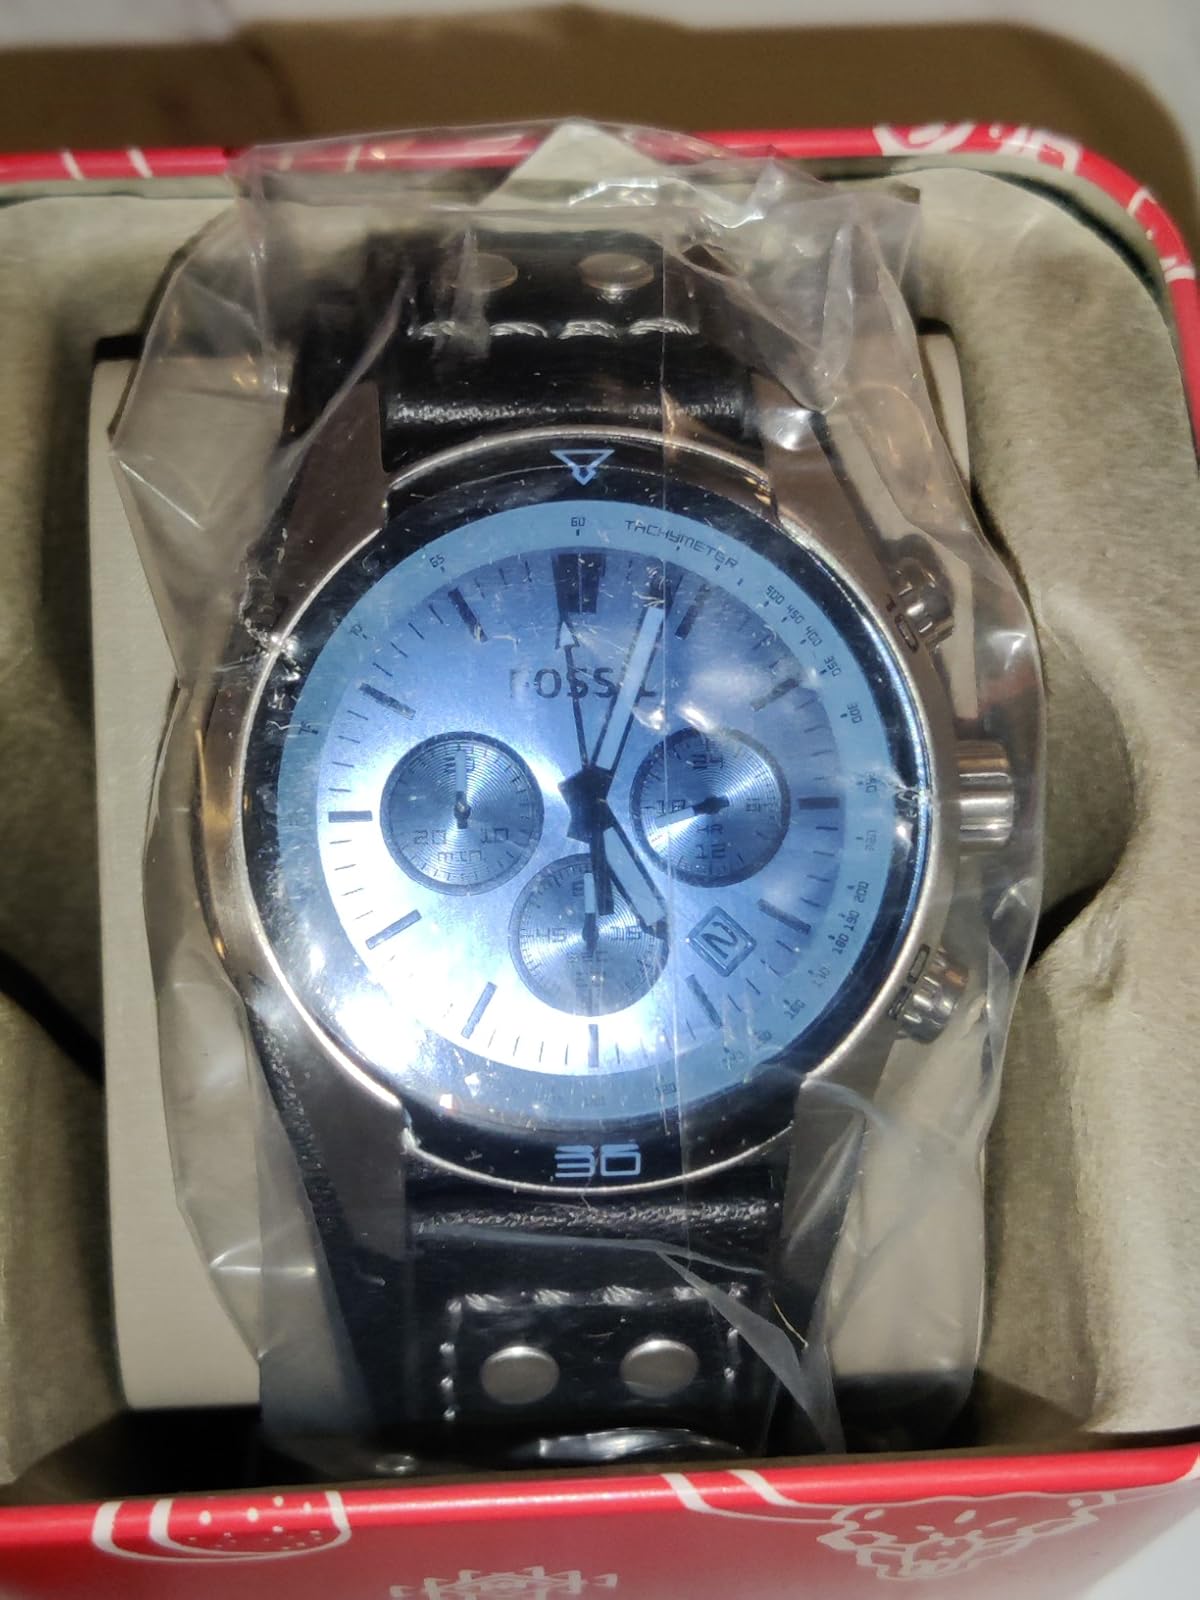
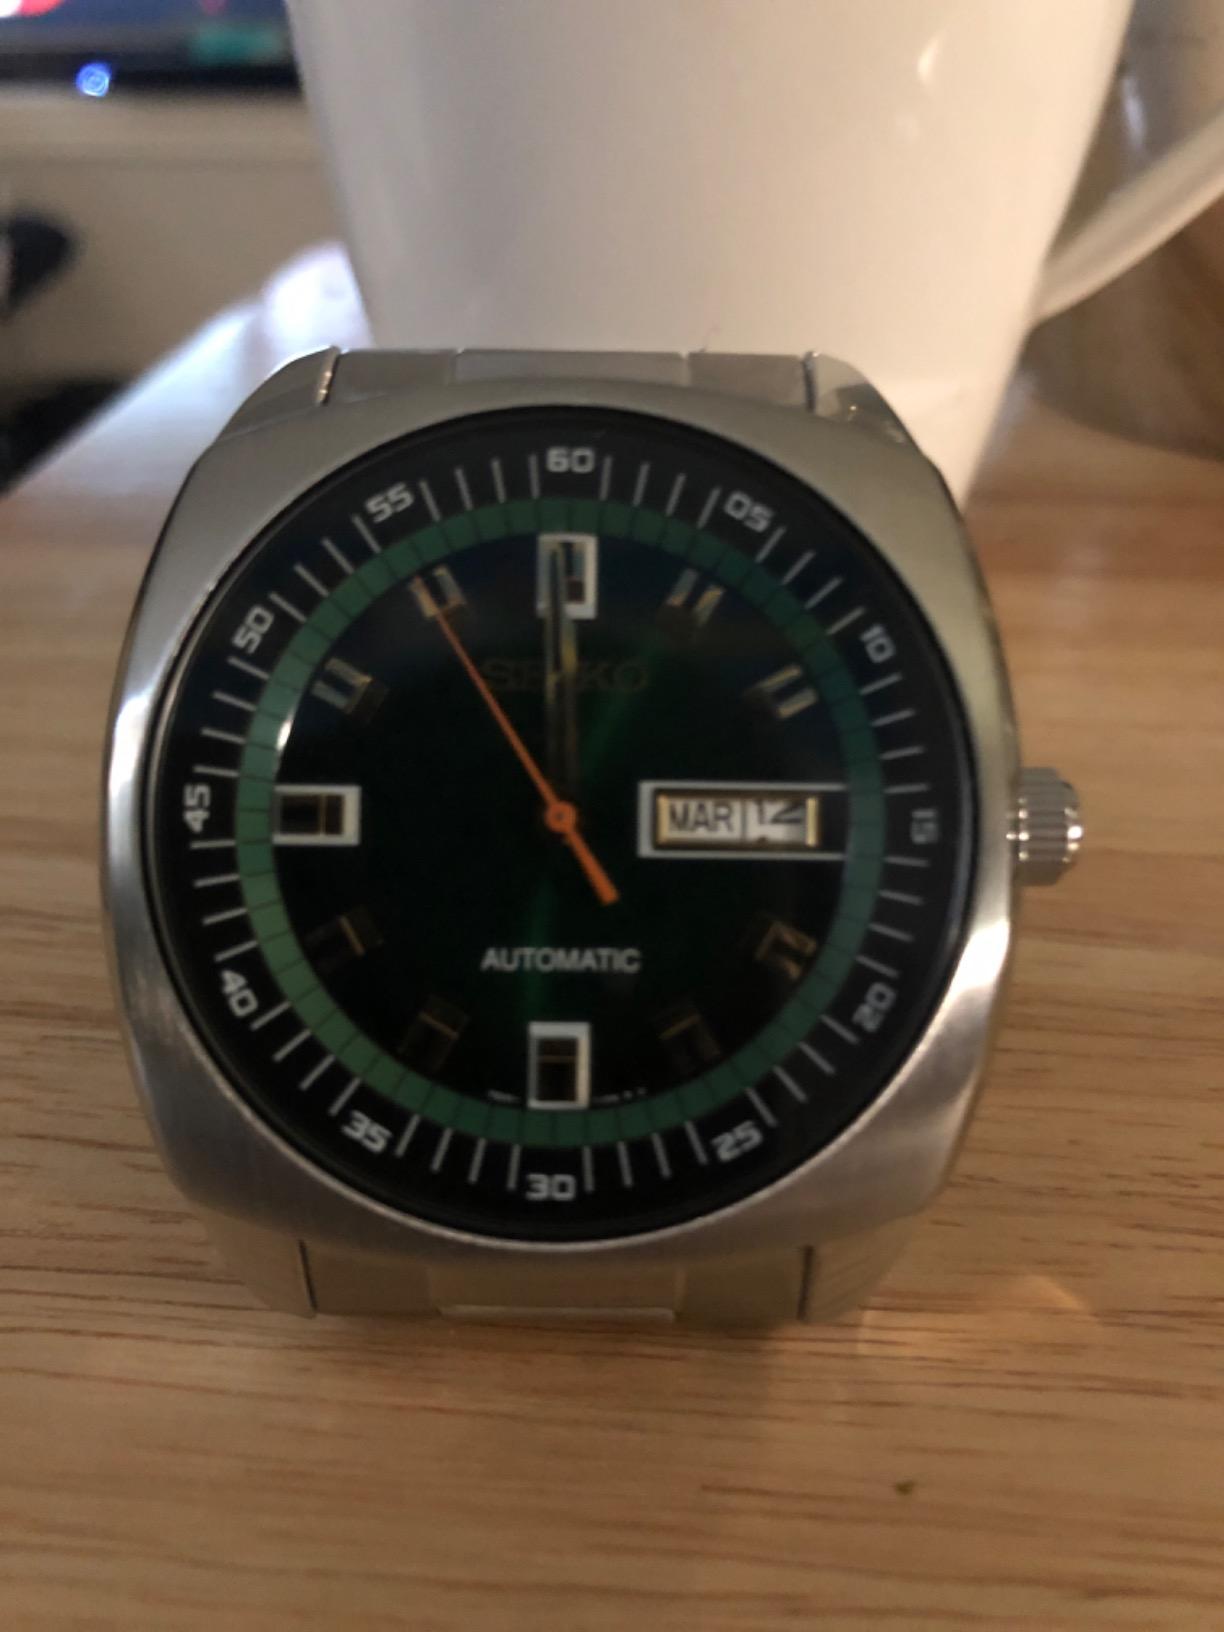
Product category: accessories_watch
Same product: no